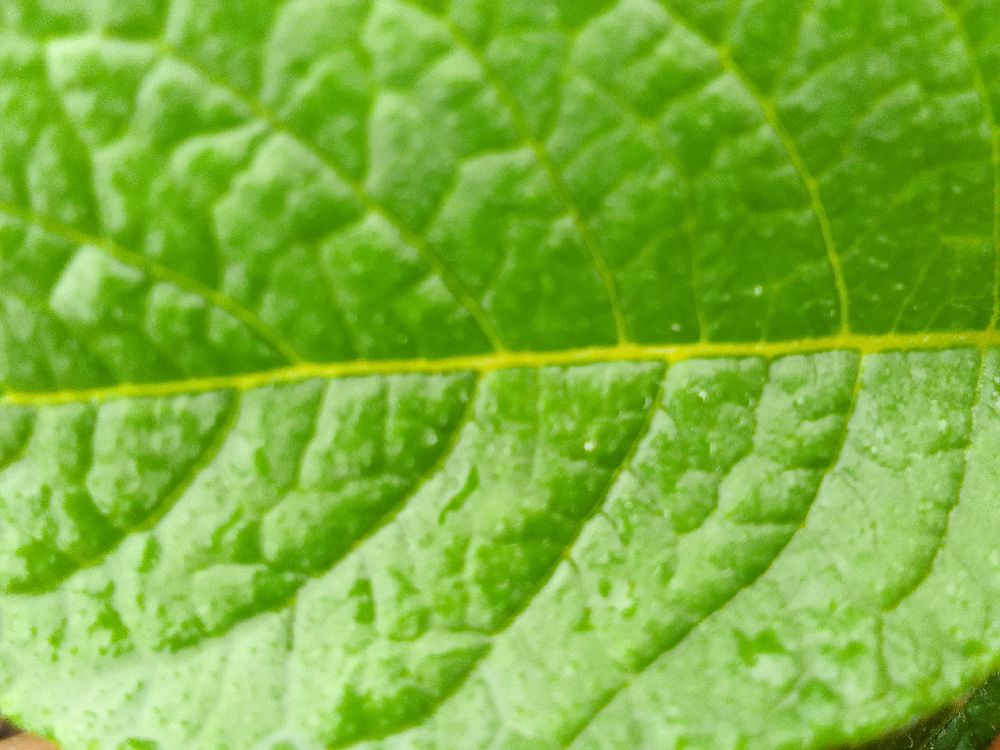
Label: Healthy